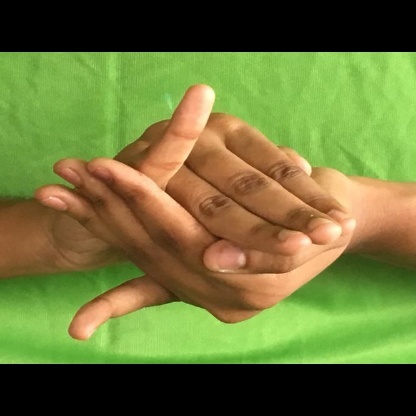
Mudra: Kurma